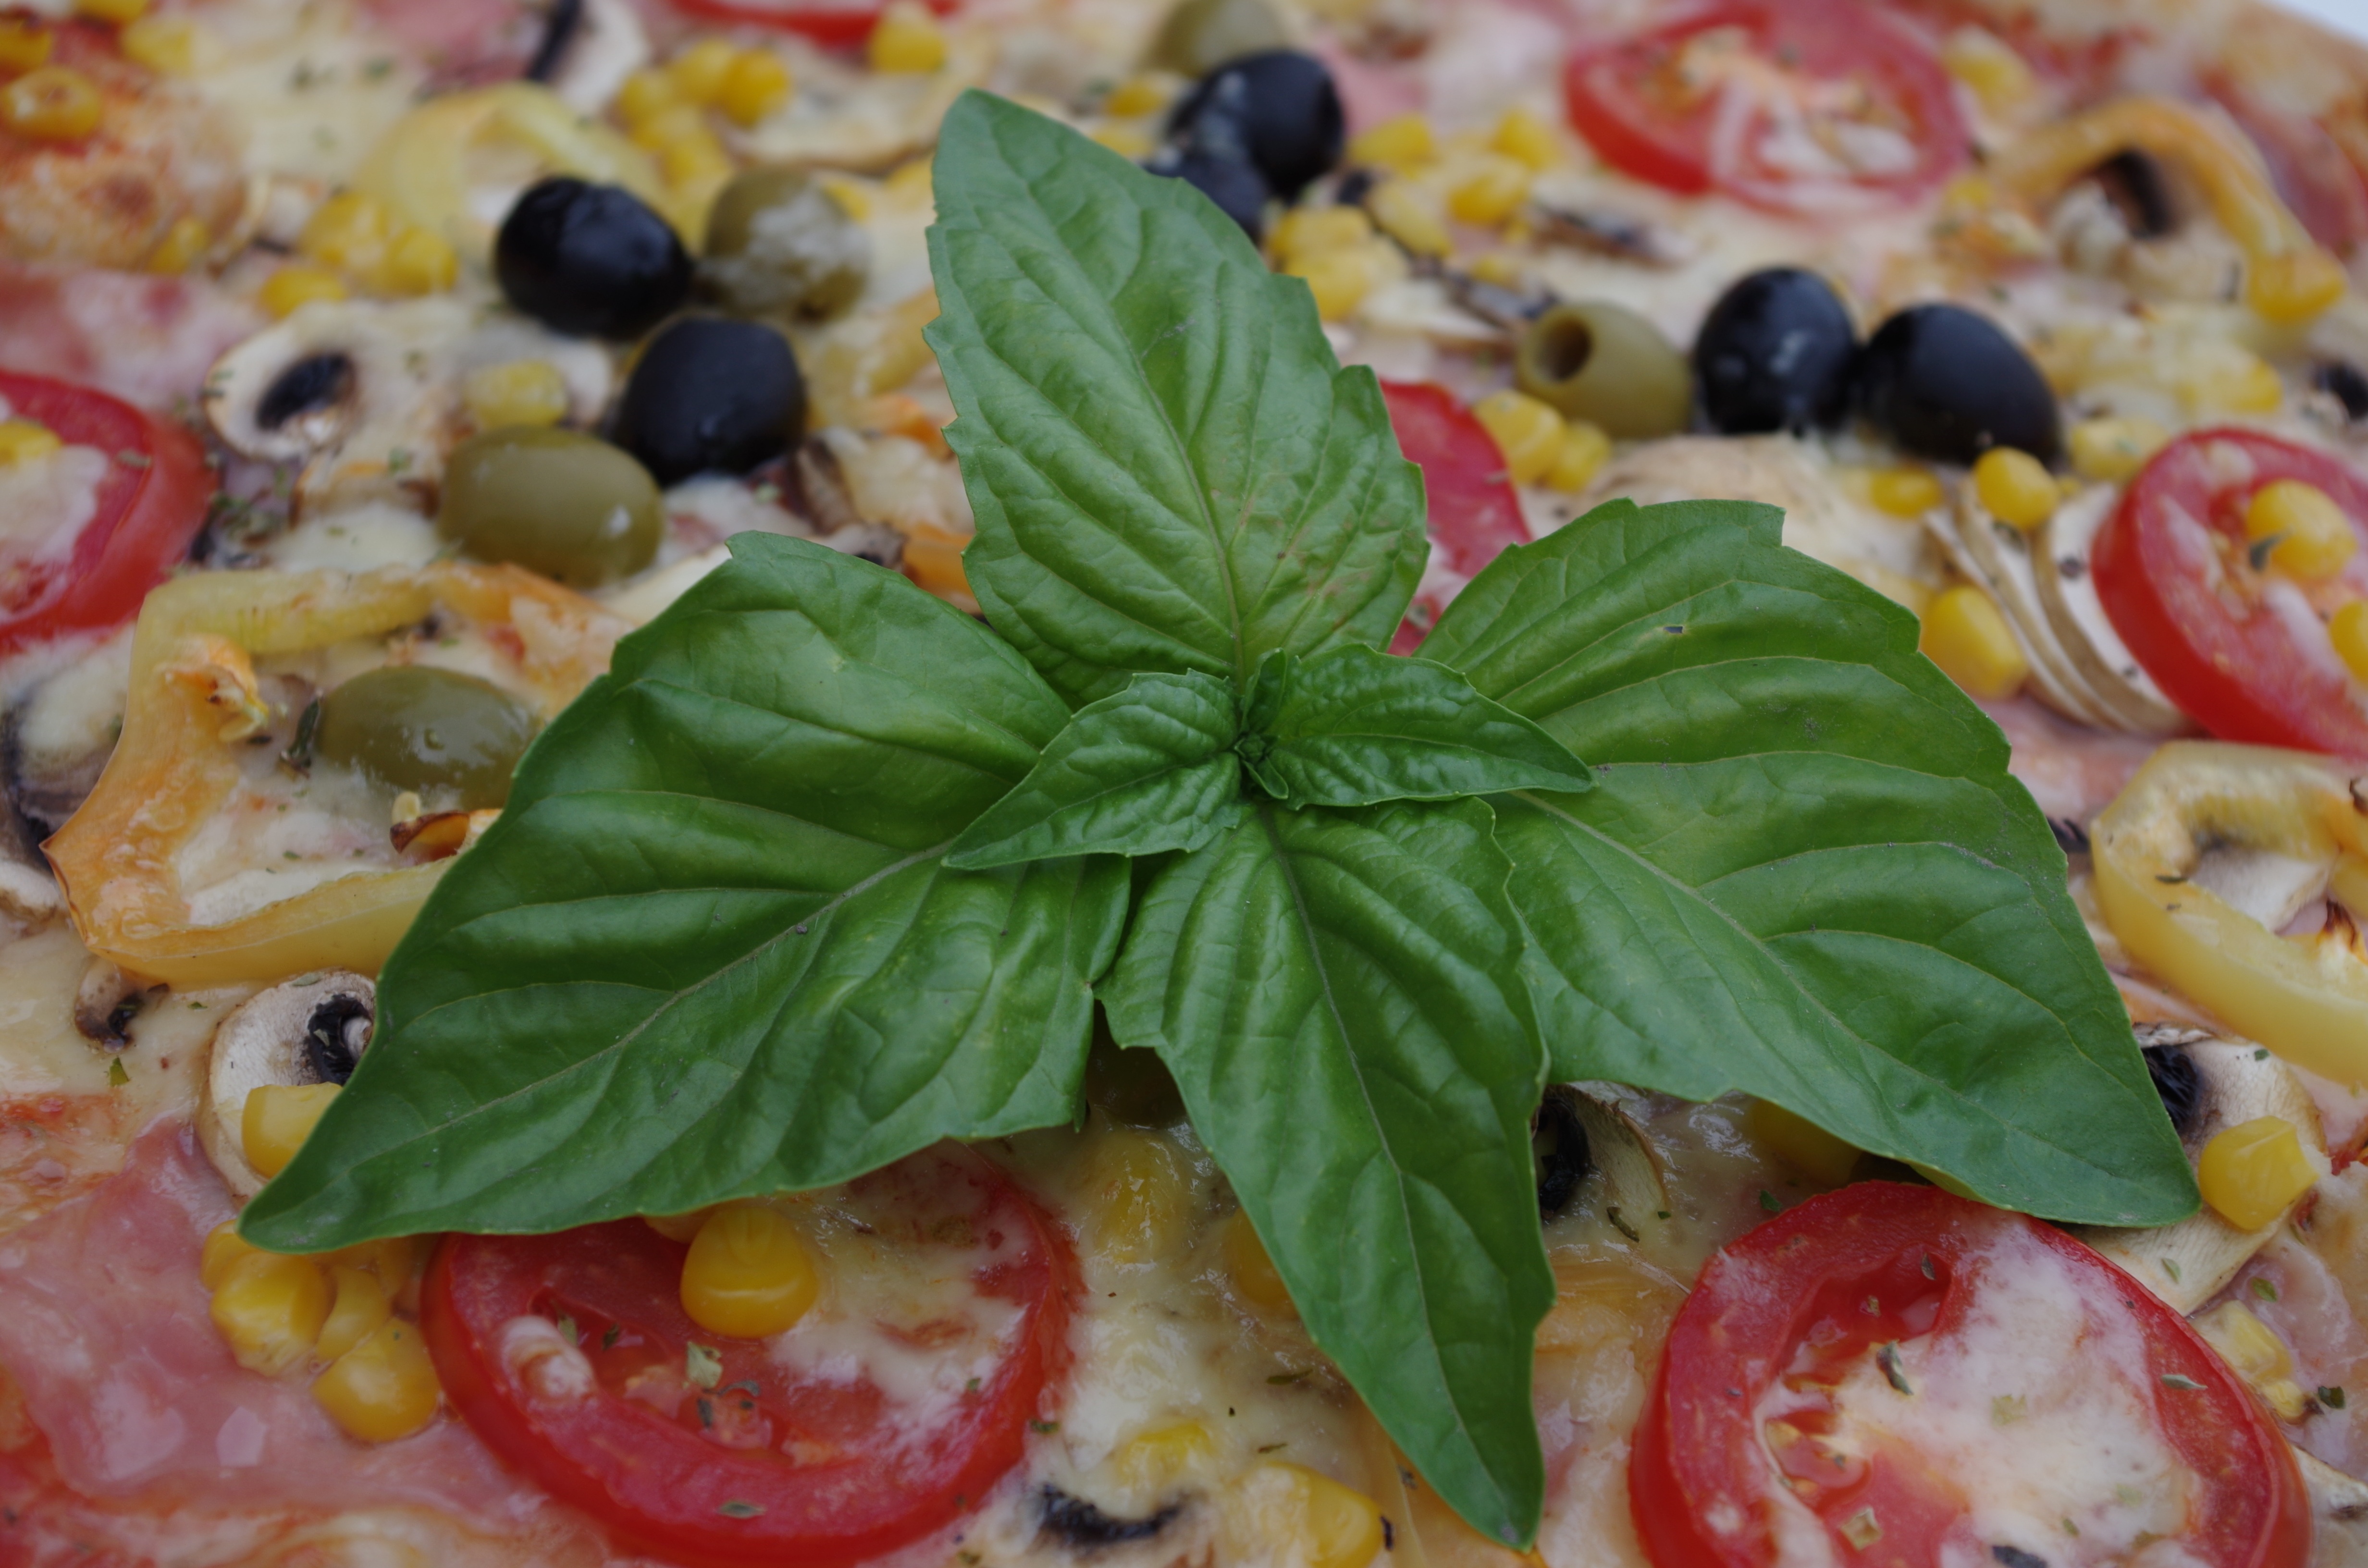
dish, meal, food, salad, produce, cuisine, basil, pizza, olives, vegetarian food, italian food, european food